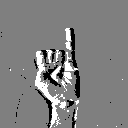
ASL letter: i